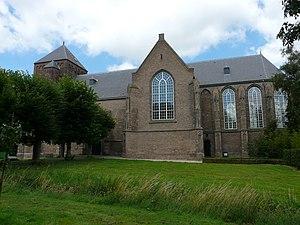
Raamsdonk est un village situé dans la commune néerlandaise de Mont-Sainte-Gertrude, fondée par Guillaume Ier de Hollande dans la province du Brabant-Septentrional.